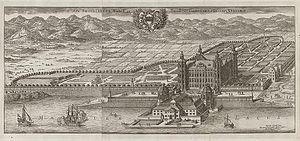
Le château de Skokloster est un château suédois de style baroque, construit au XVIIᵉ siècle sur les rives du lac Mälar entre Stockholm et Uppsala.